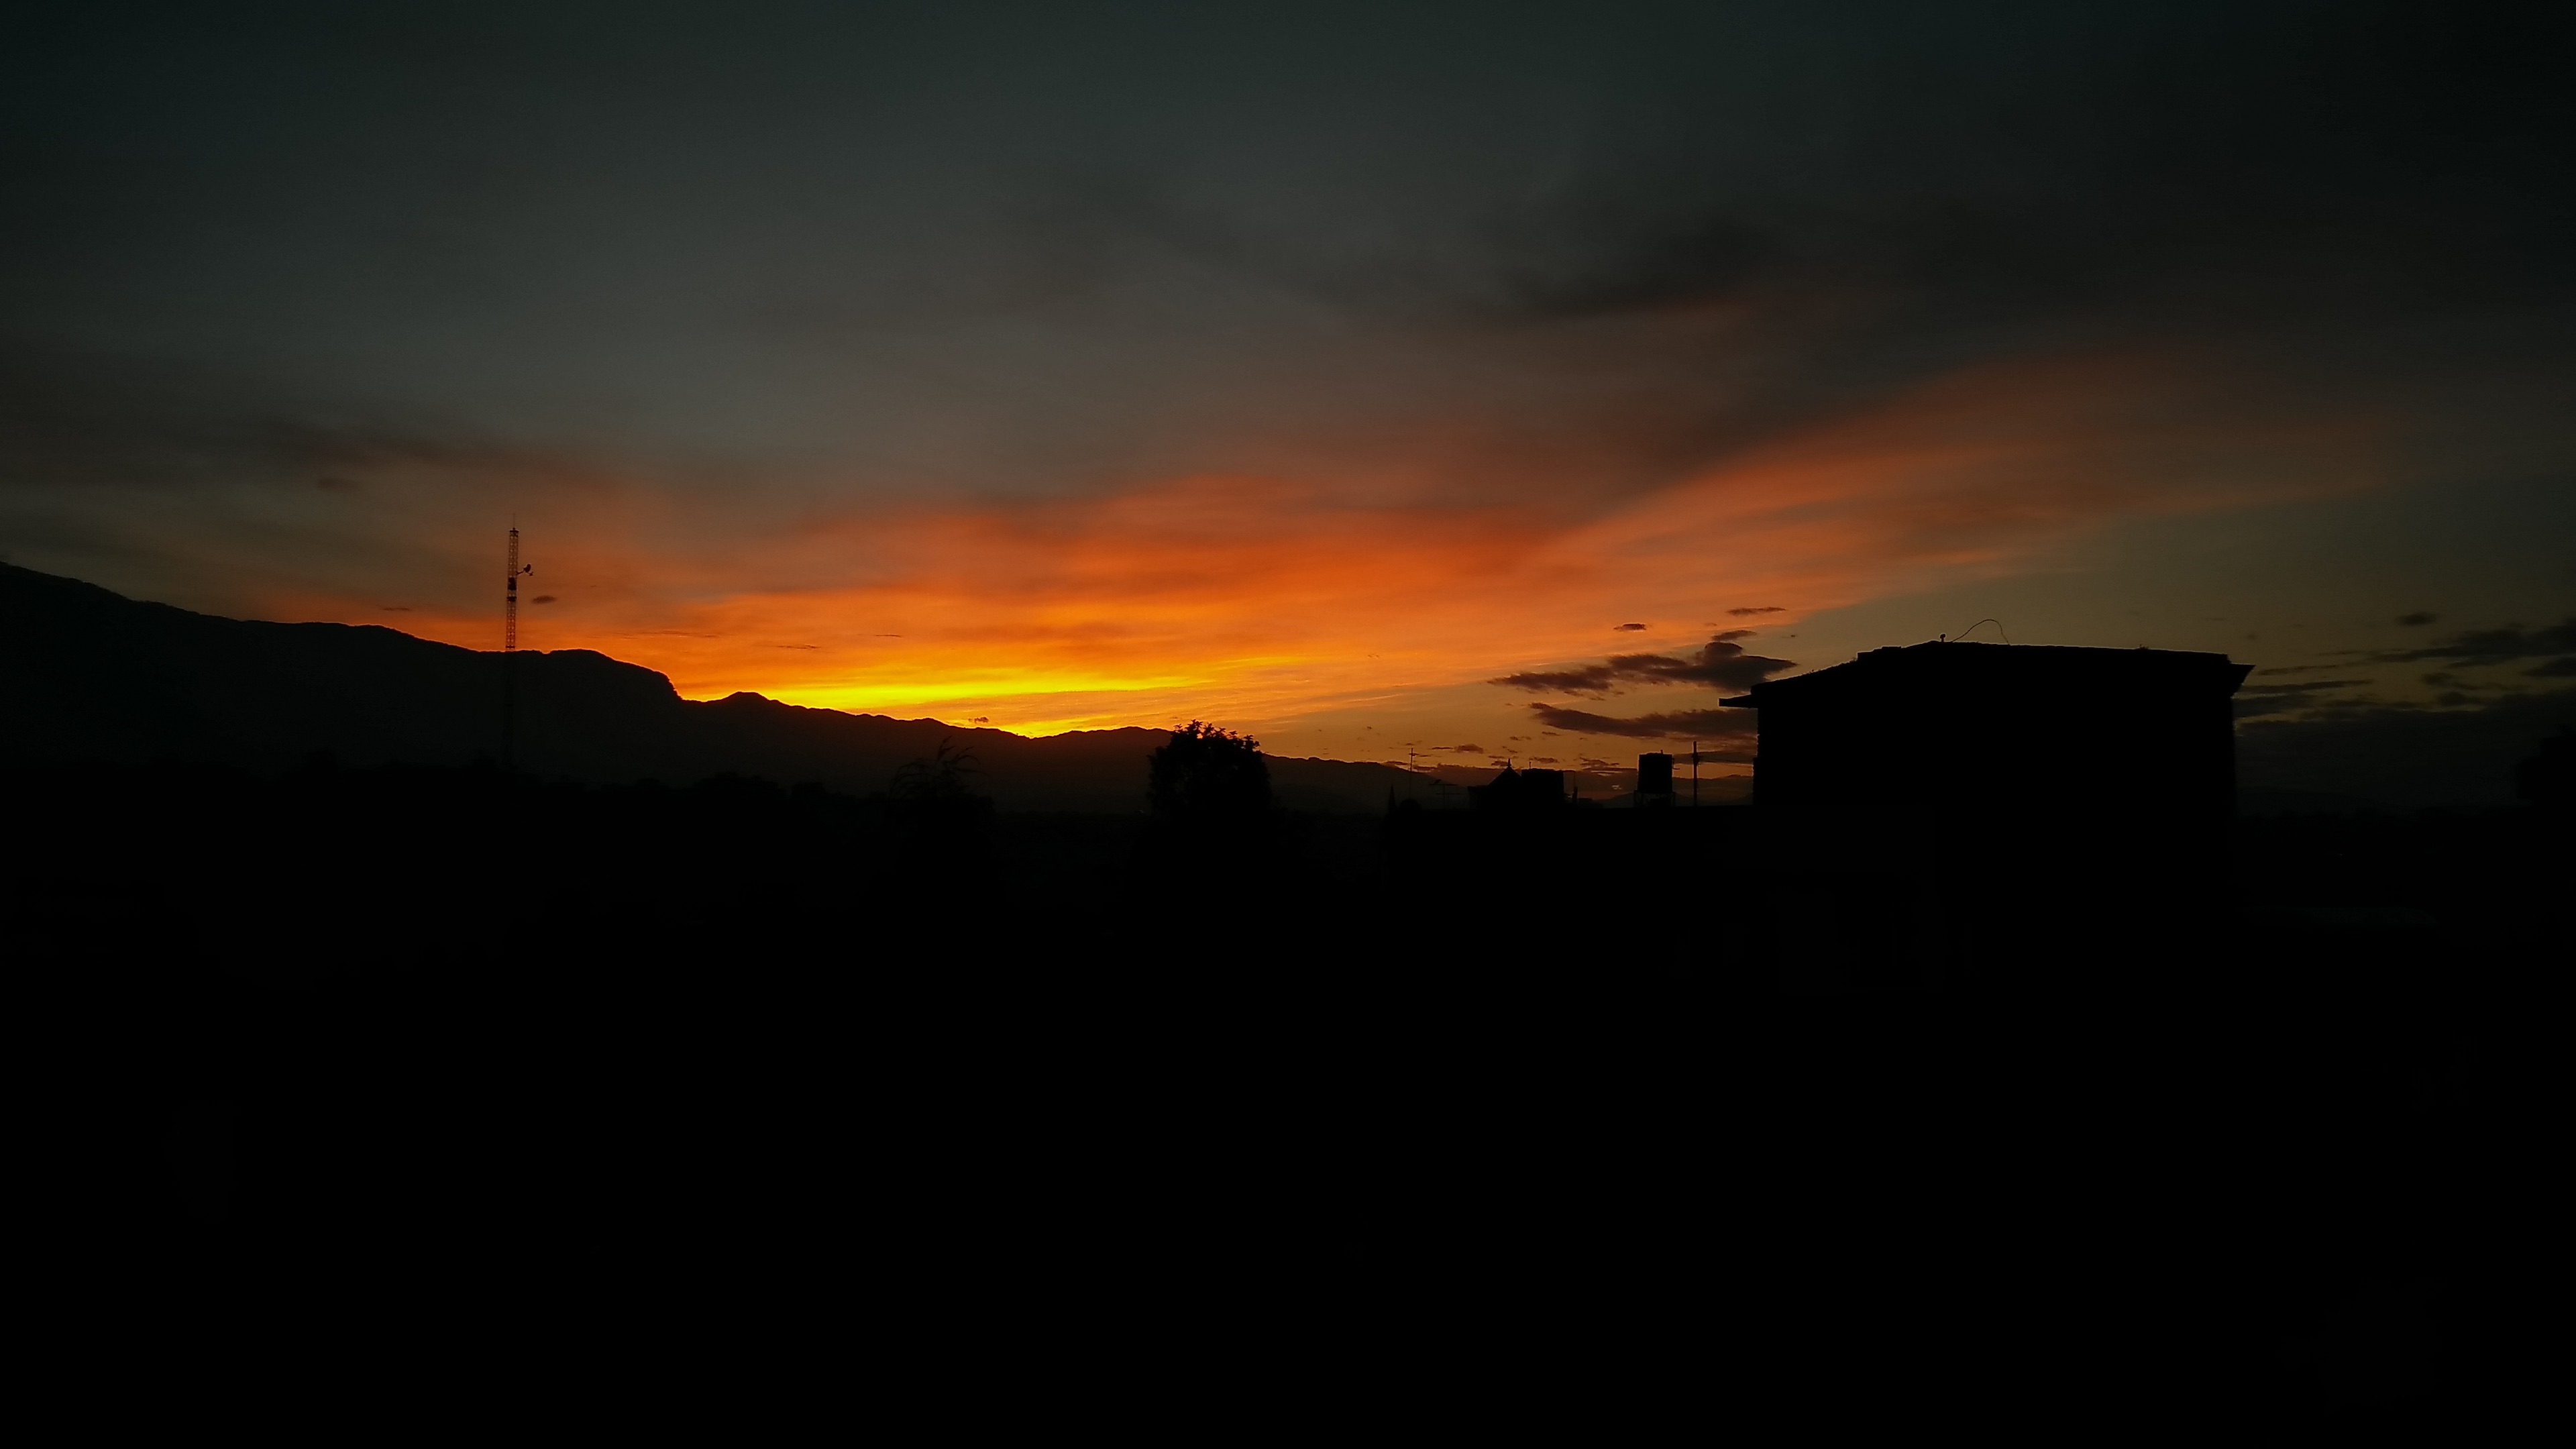
cloud, sky, sun, sunrise, sunset, sunlight, morning, dawn, atmosphere, dusk, evening, darkness, afterglow, atmospheric phenomenon, red sky at morning